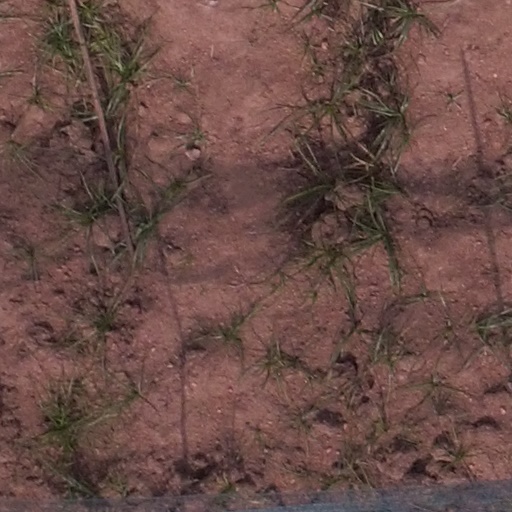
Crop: maize; corn